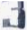
Number: 3